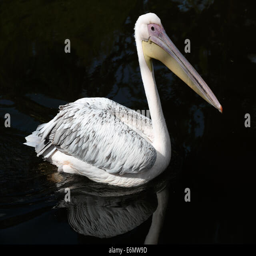
biological species is one of the largest flying birds in world